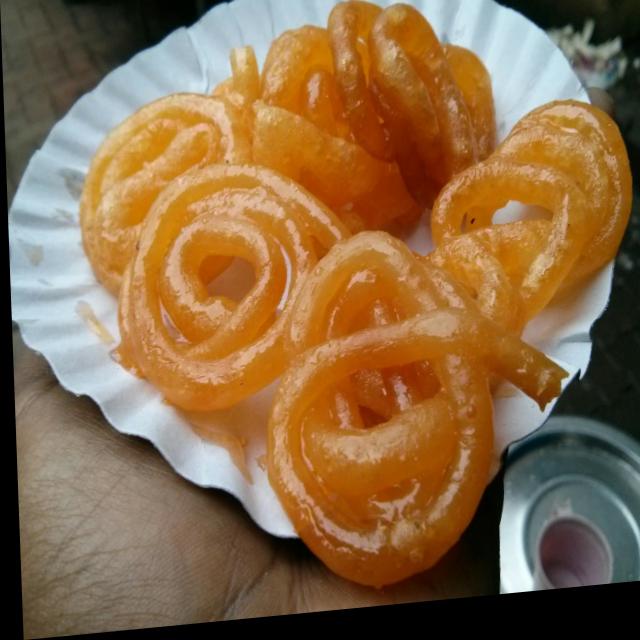
Dish: jalebi